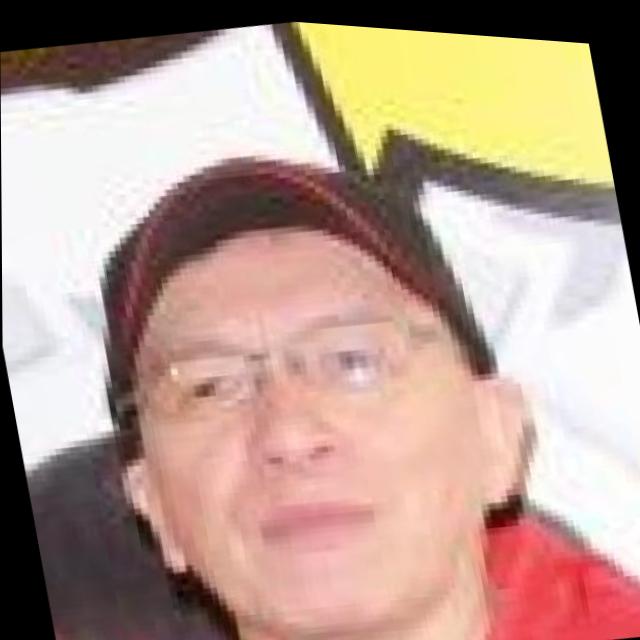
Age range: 65+